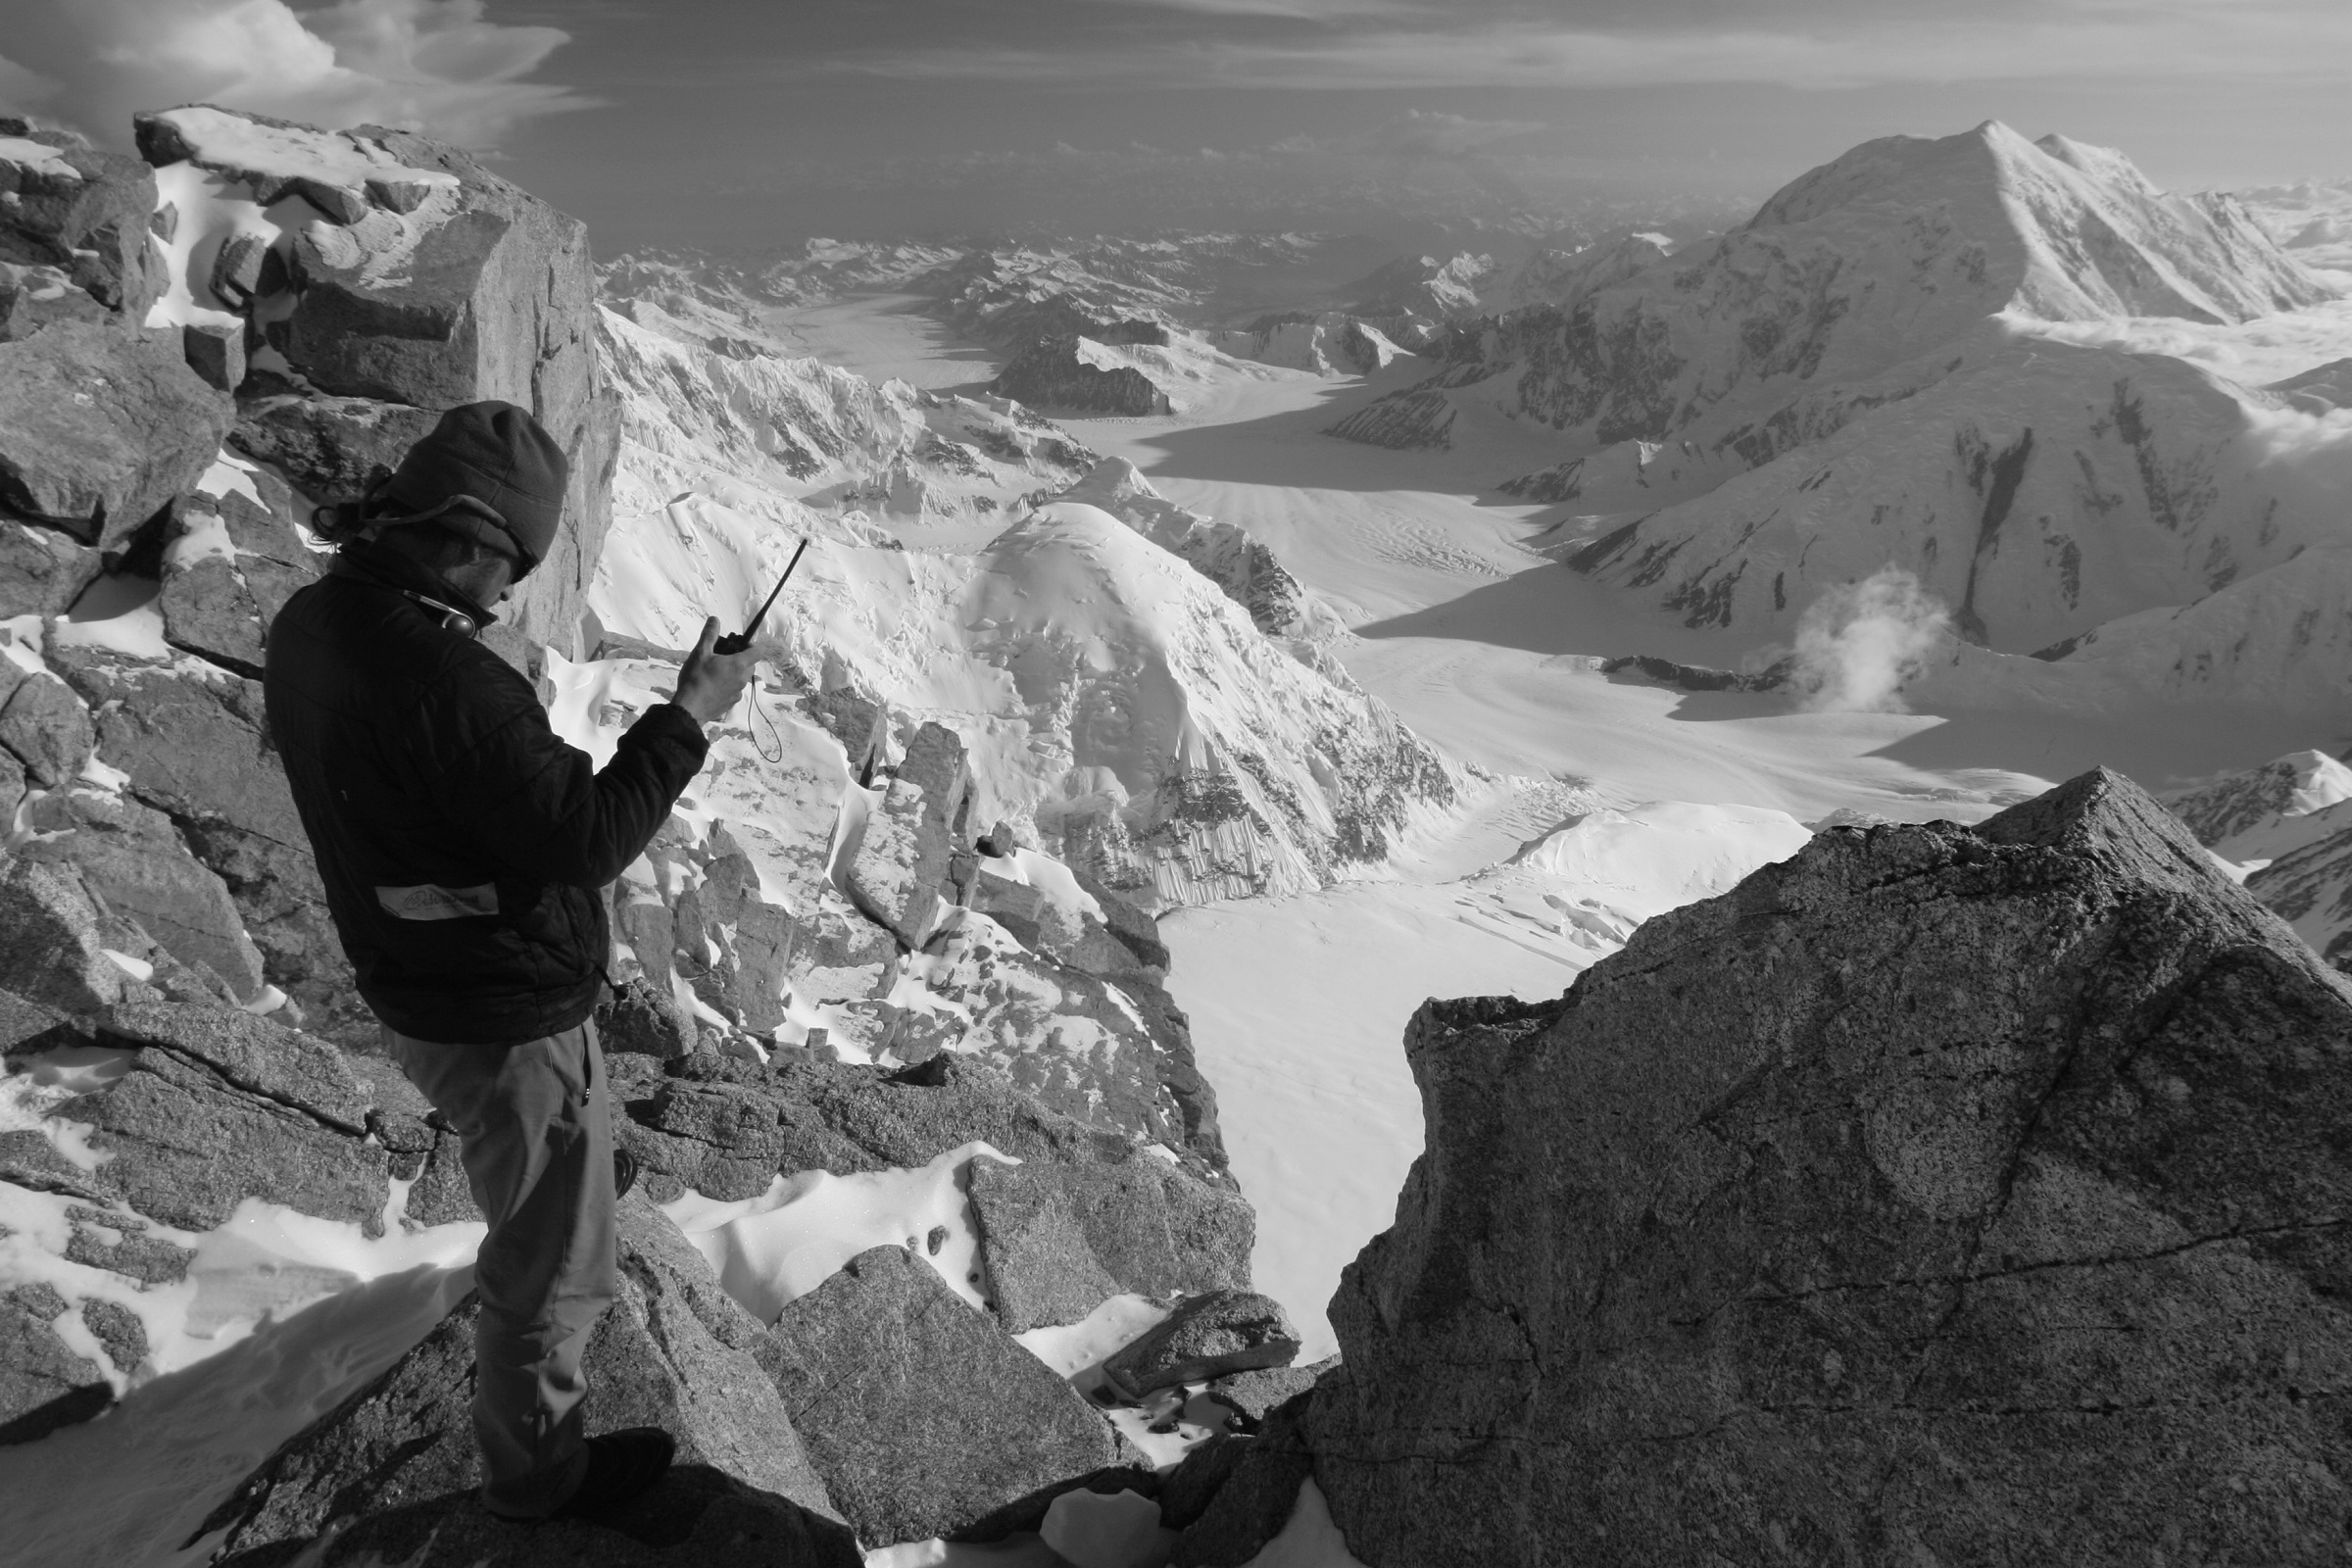
landscape, nature, mountain, snow, black and white, hiking, sport, adventure, mountain range, hiker, communication, climbing, monochrome, extreme, mountain climbing, extreme sport, lifestyle, ridge, summit, radio, motivation, mountaineering, outdoors, mountains, challenge, inspirational, ranger, high camp, walkie talkie, monochrome photography, mountainous landforms, geological phenomenon